Alan Koch (soccer)

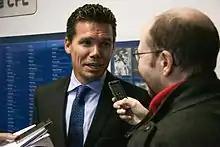
Alan Koch being interviewed after he was appointed as Whitecaps FC 2's head coach

Koch began his time with Vancouver Whitecaps FC as the primary college scout ahead of the 2015 MLS SuperDraft. With the No. 13 selection in the draft, the Whitecaps selected future U.S. Men's National Team defender Tim Parker, who has emerged as one of MLS' top center backs since becoming a professional. He formally joined the organisation as the first-ever head coach of Whitecaps FC 2, Vancouver's USL affiliate, on 30 January 2015. After missing out on the USL Cup Playoffs in year one, Koch led Whitecaps FC 2 to its best season in its three years of existence, producing a 12–9–9 record. As the No. 6 seed, Vancouver advanced to the Western Conference Finals of the USL Cup Playoffs.